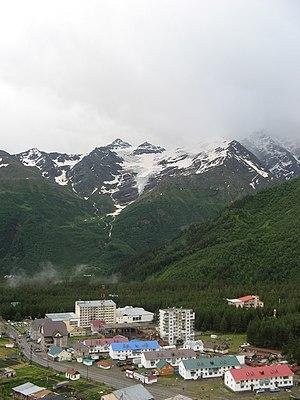
L'expression plus haut village d'Europe est une formule qui se retrouve dans la description de plusieurs villages en Europe.